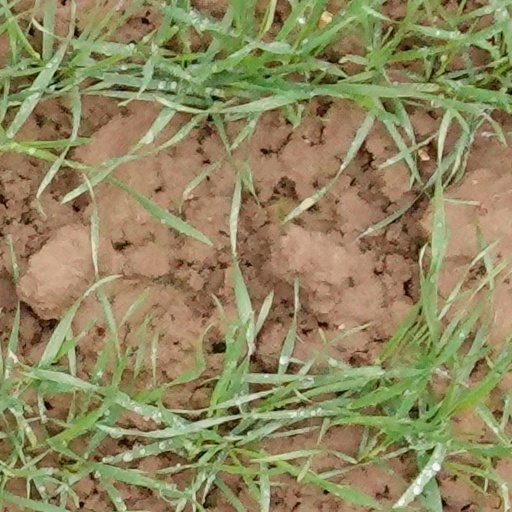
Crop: wheat